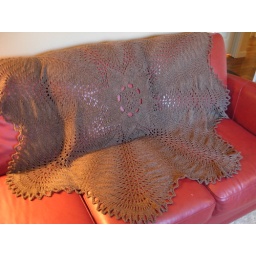
In it's new home - on the couch in Jon's office.